Rolls-Royce AE 3007

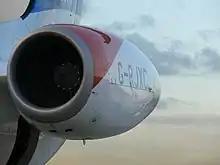
AE 3007 on an Embraer ERJ 145

In 1988, Allison Engine Company (then owned by General Motors) and Rolls-Royce plc began joint studies of a RB580 to power the proposed Short Brothers FJX regional jet, combining the T406 core with a Rolls-Royce low-pressure spool.